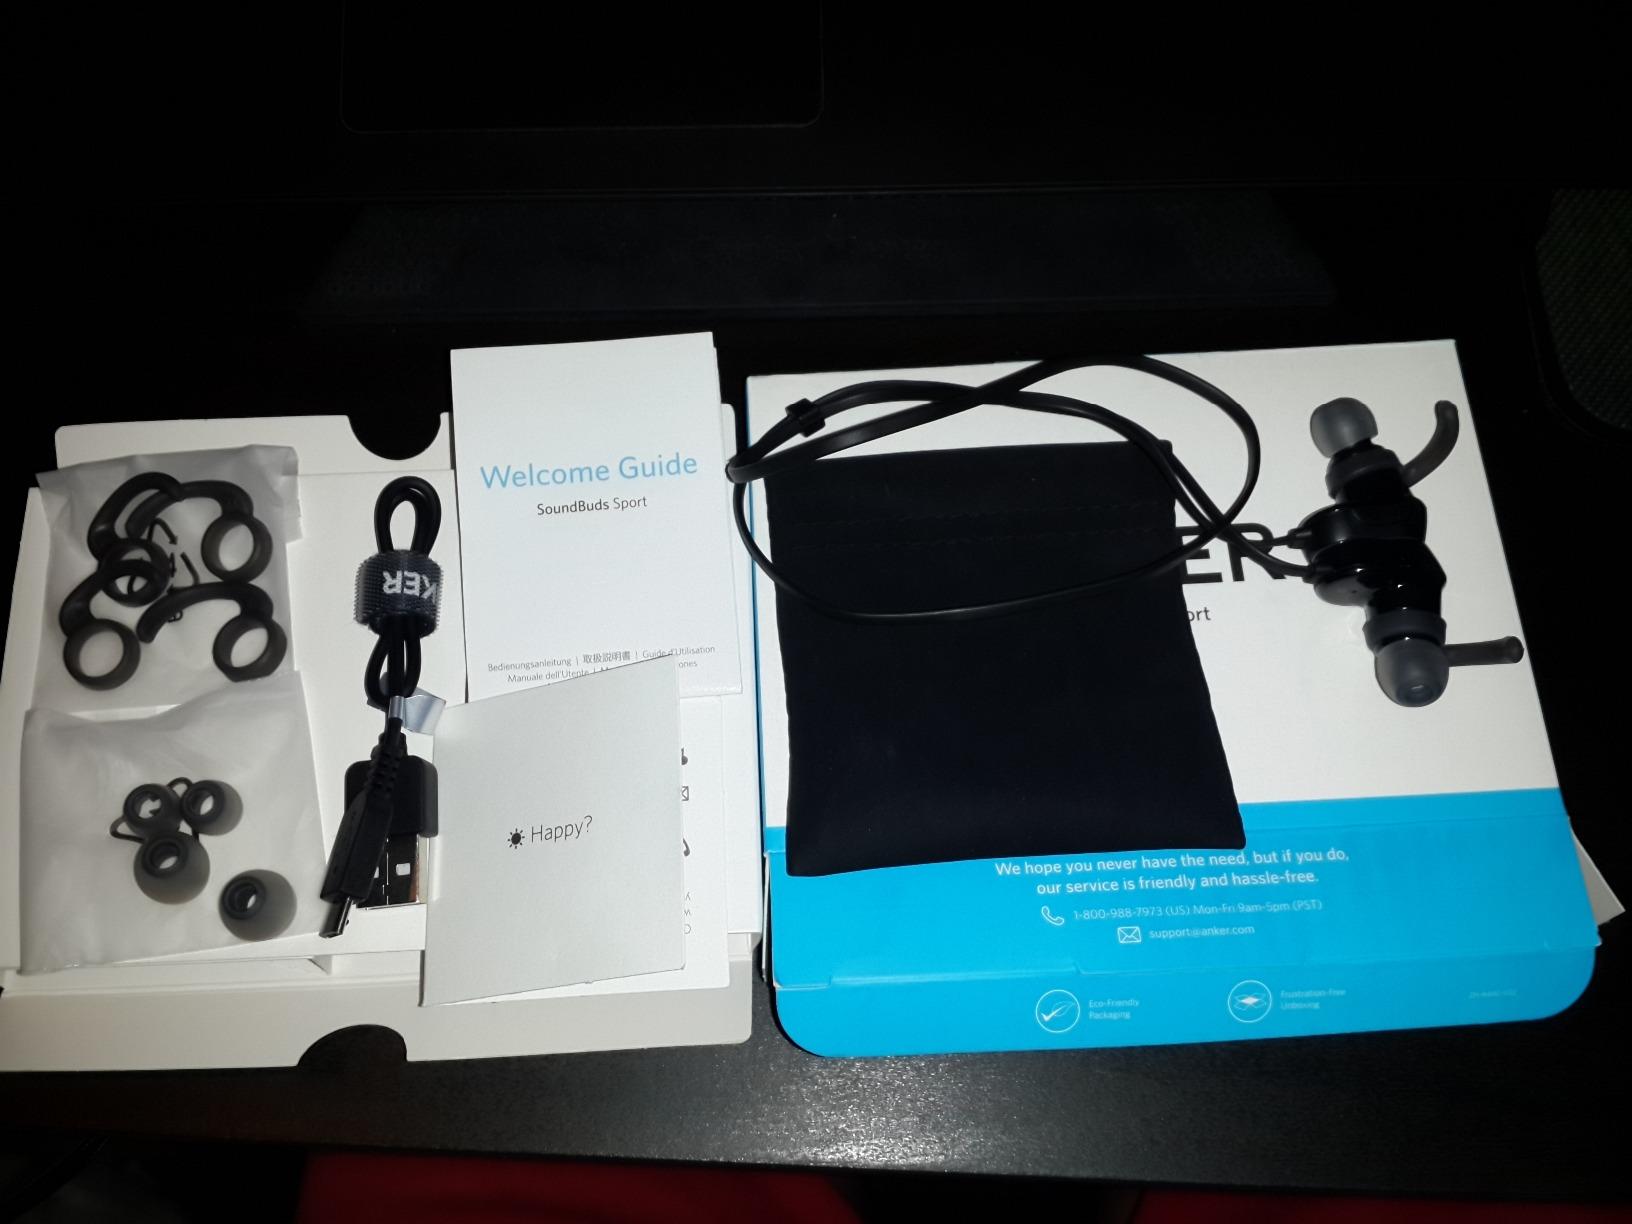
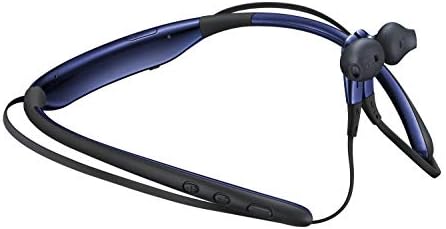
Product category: headphones
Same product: no